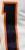
Number: 1